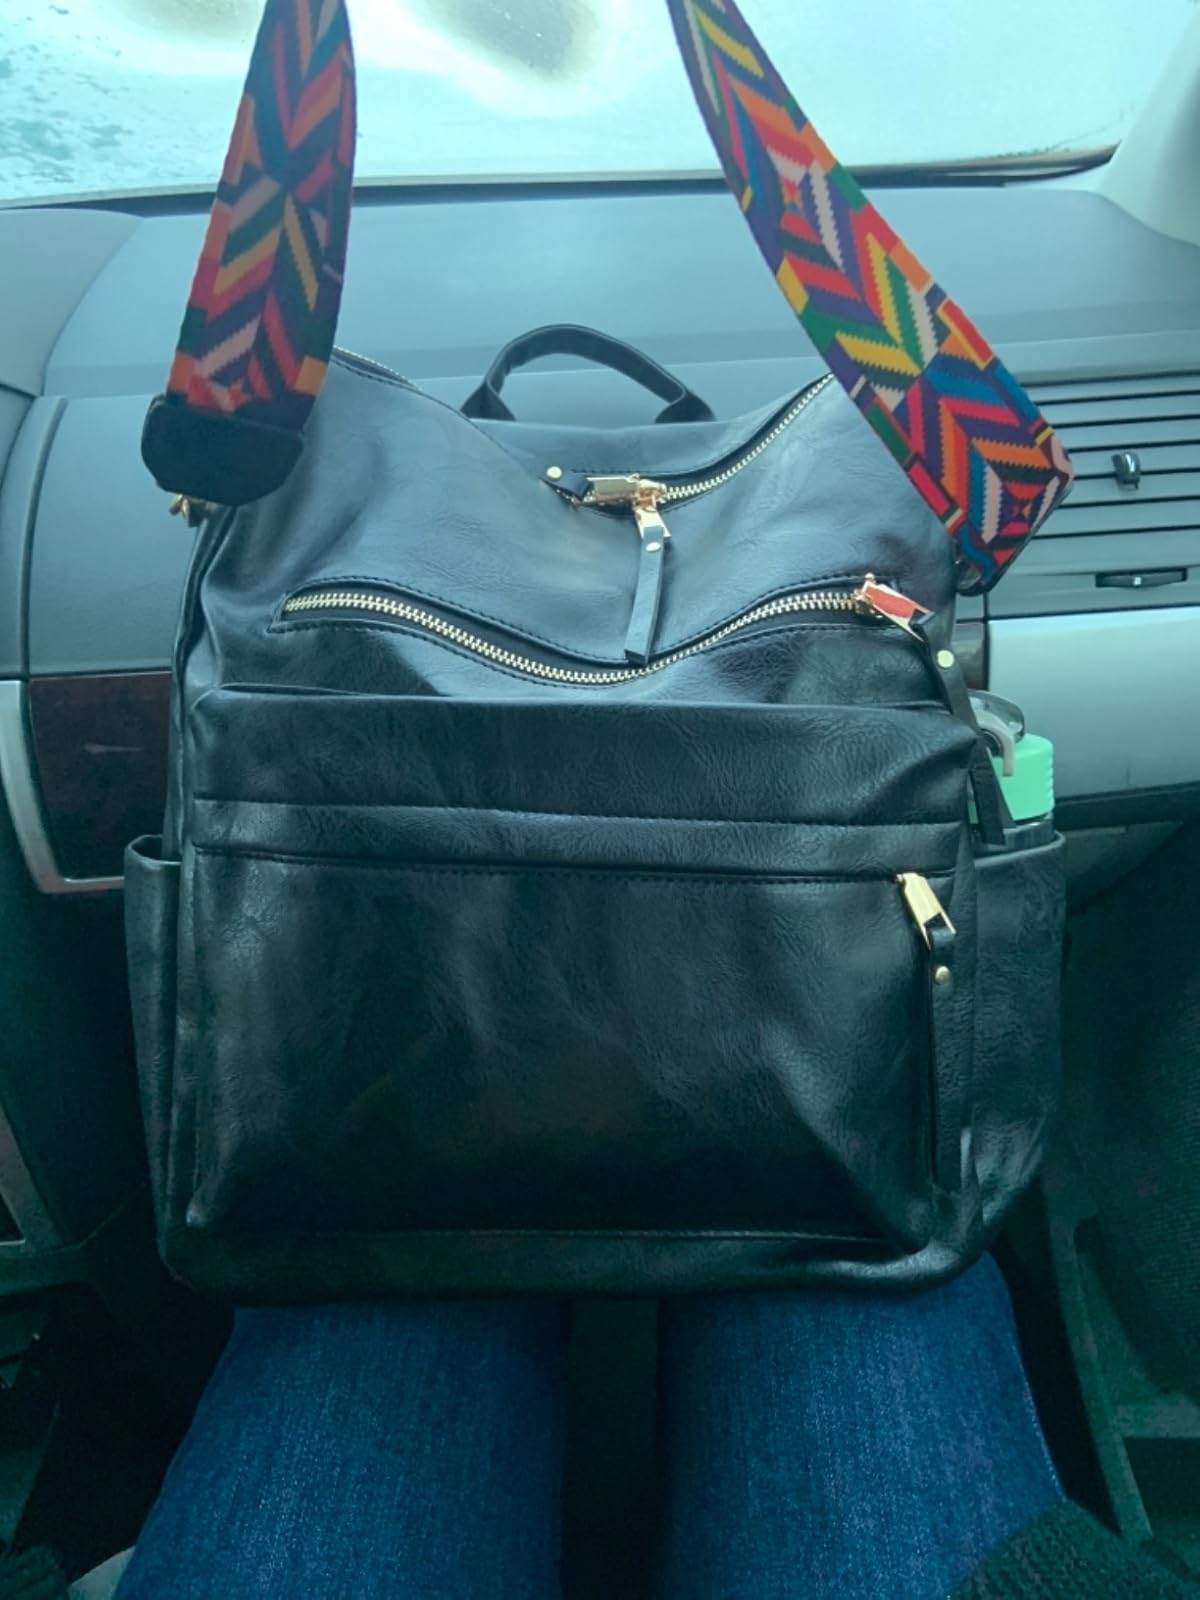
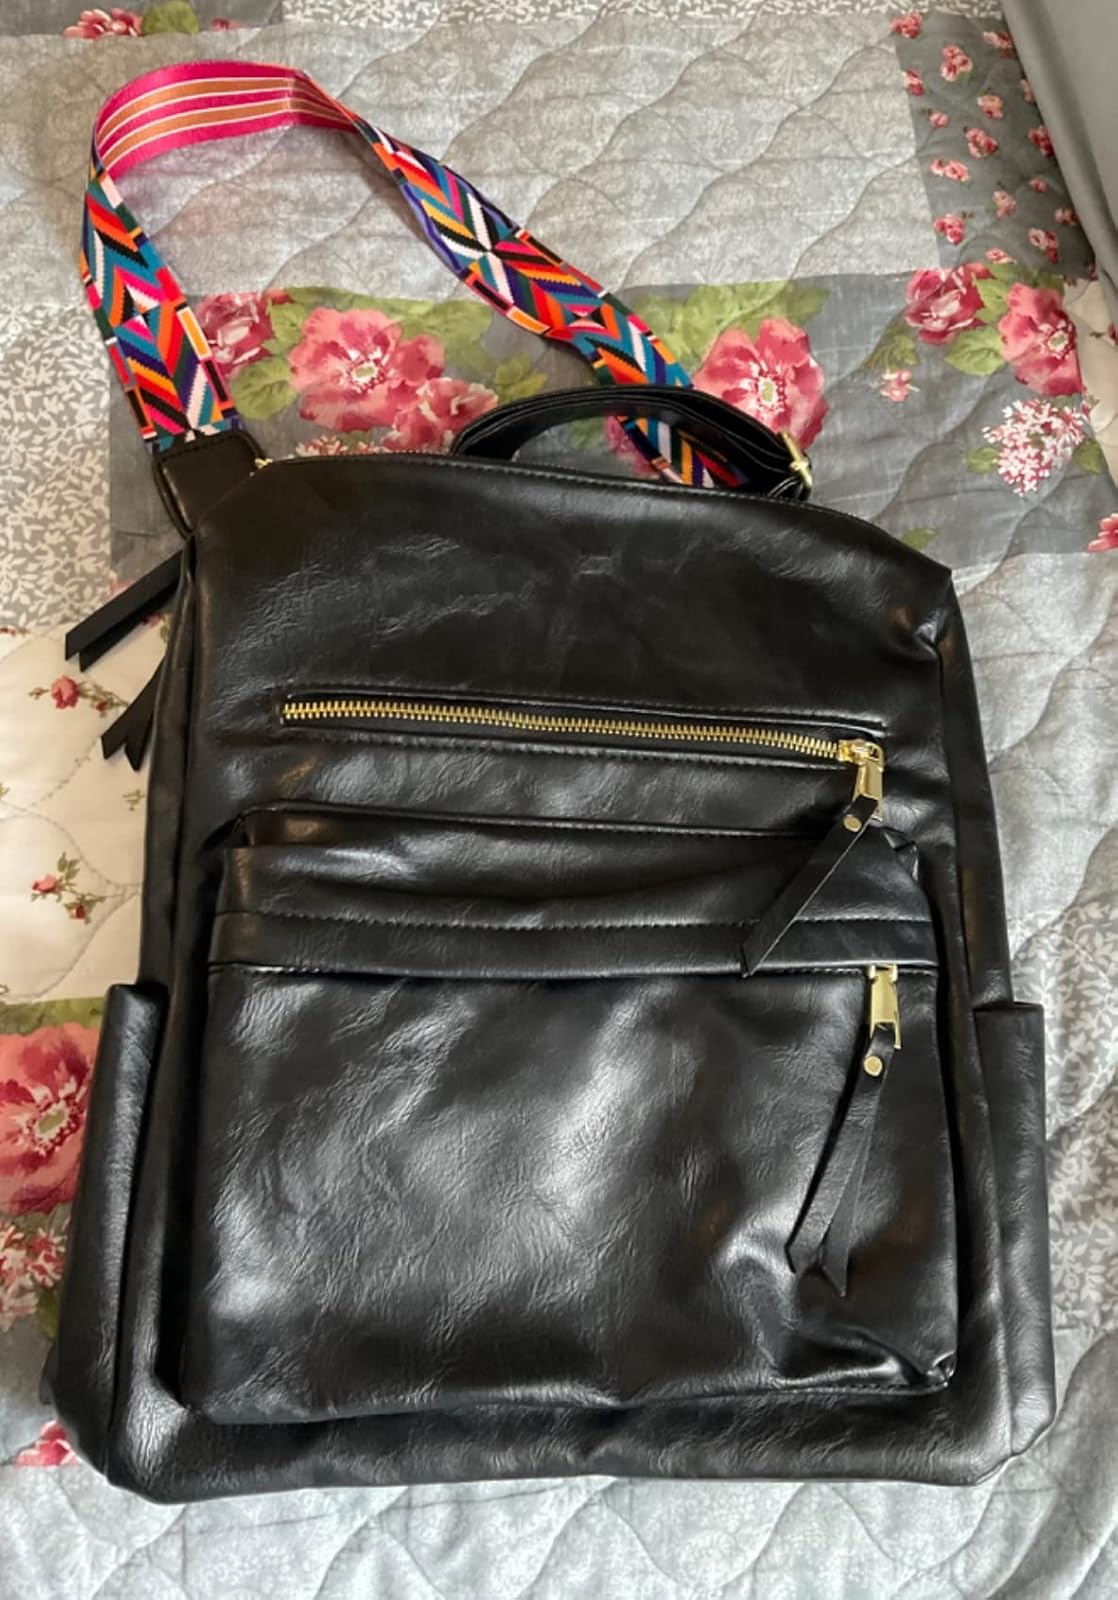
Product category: accessories_handbag
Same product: yes